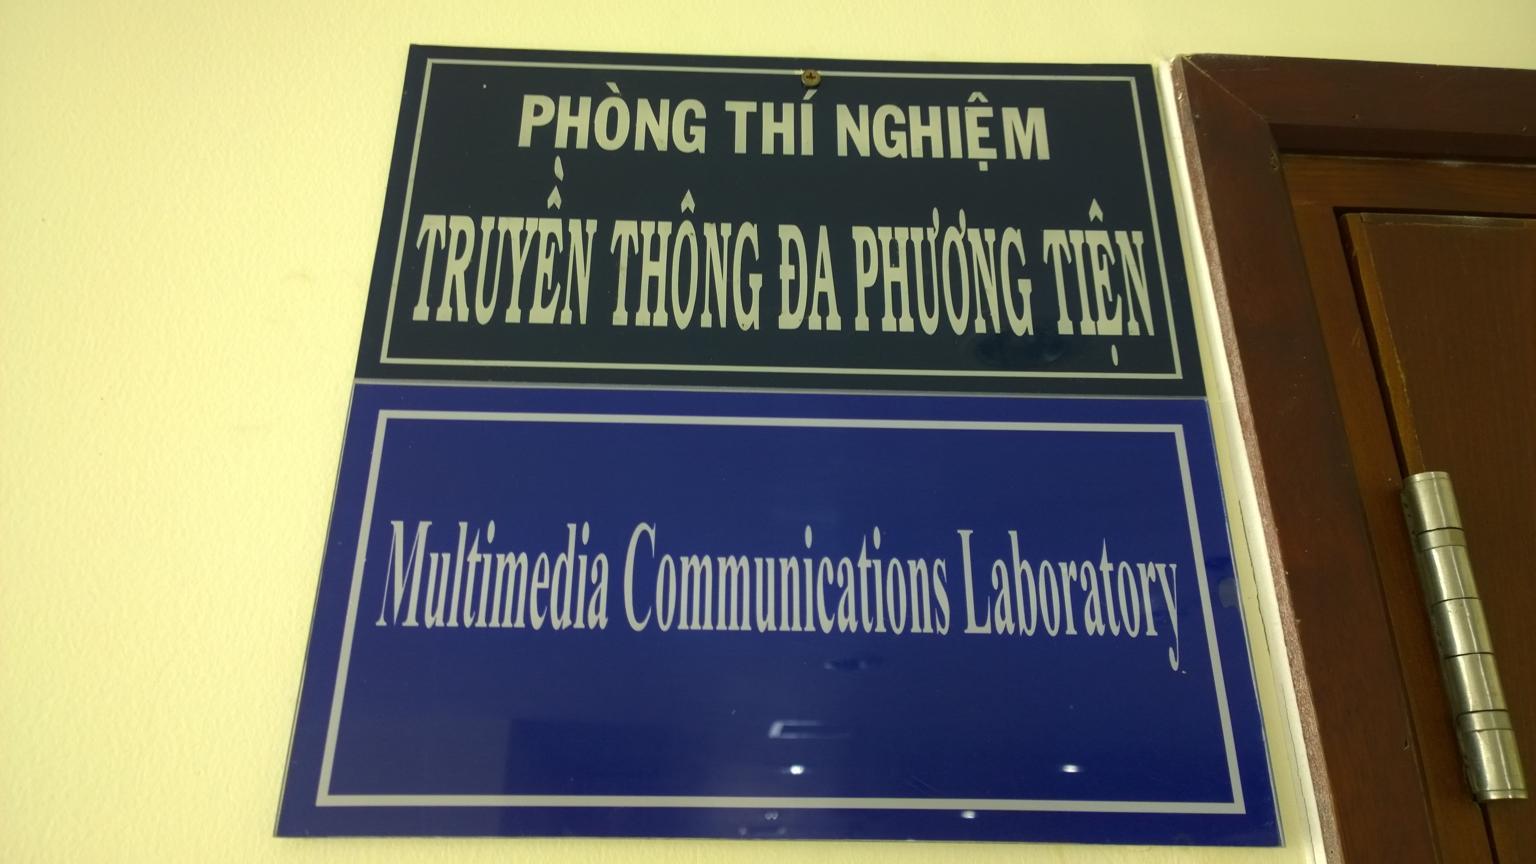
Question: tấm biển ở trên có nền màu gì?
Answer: màu đen